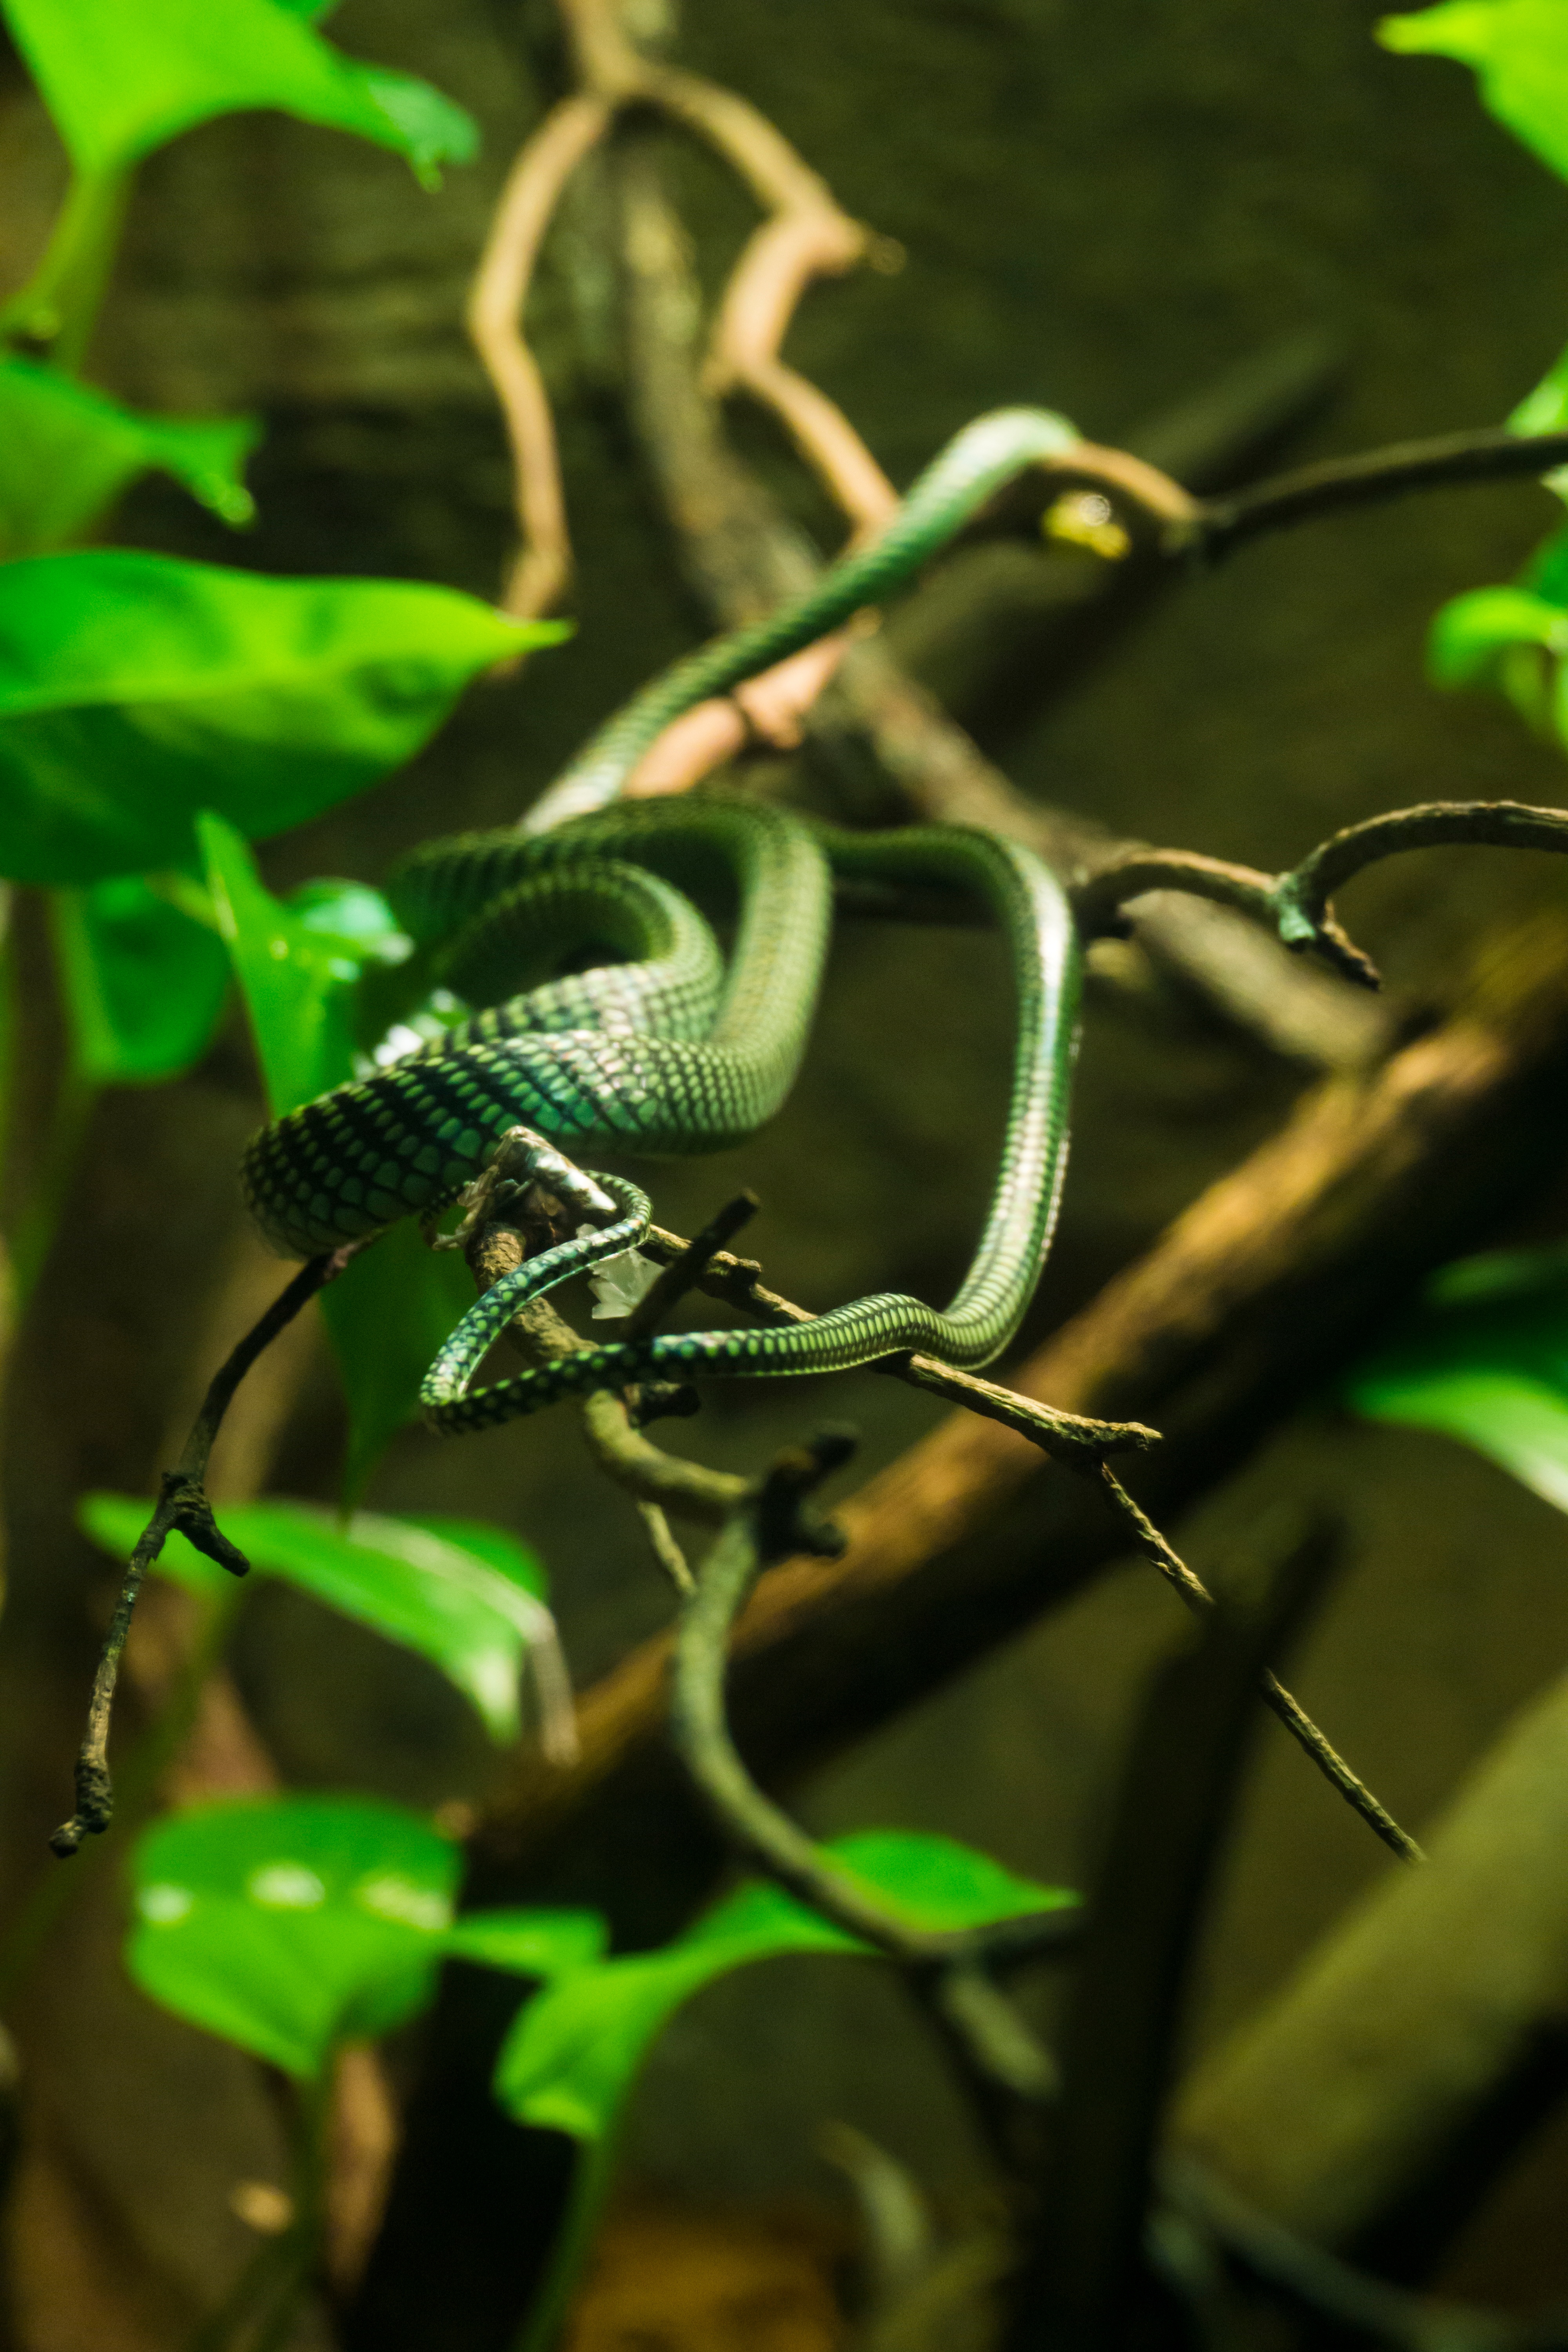
nature, branch, leaf, flower, green, jungle, biology, botany, reptile, flora, fauna, lizard, chameleon, snake, tropics, macro photography, scaled reptile